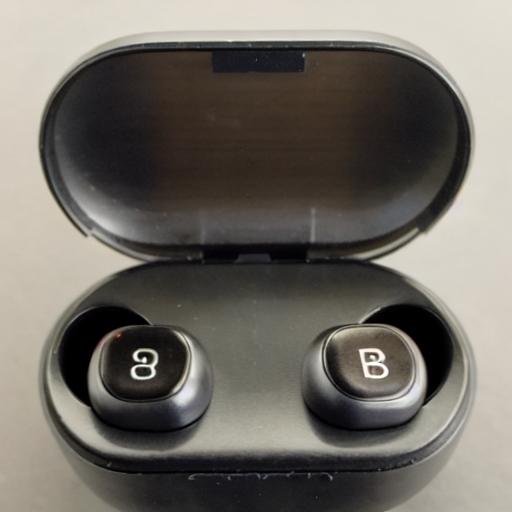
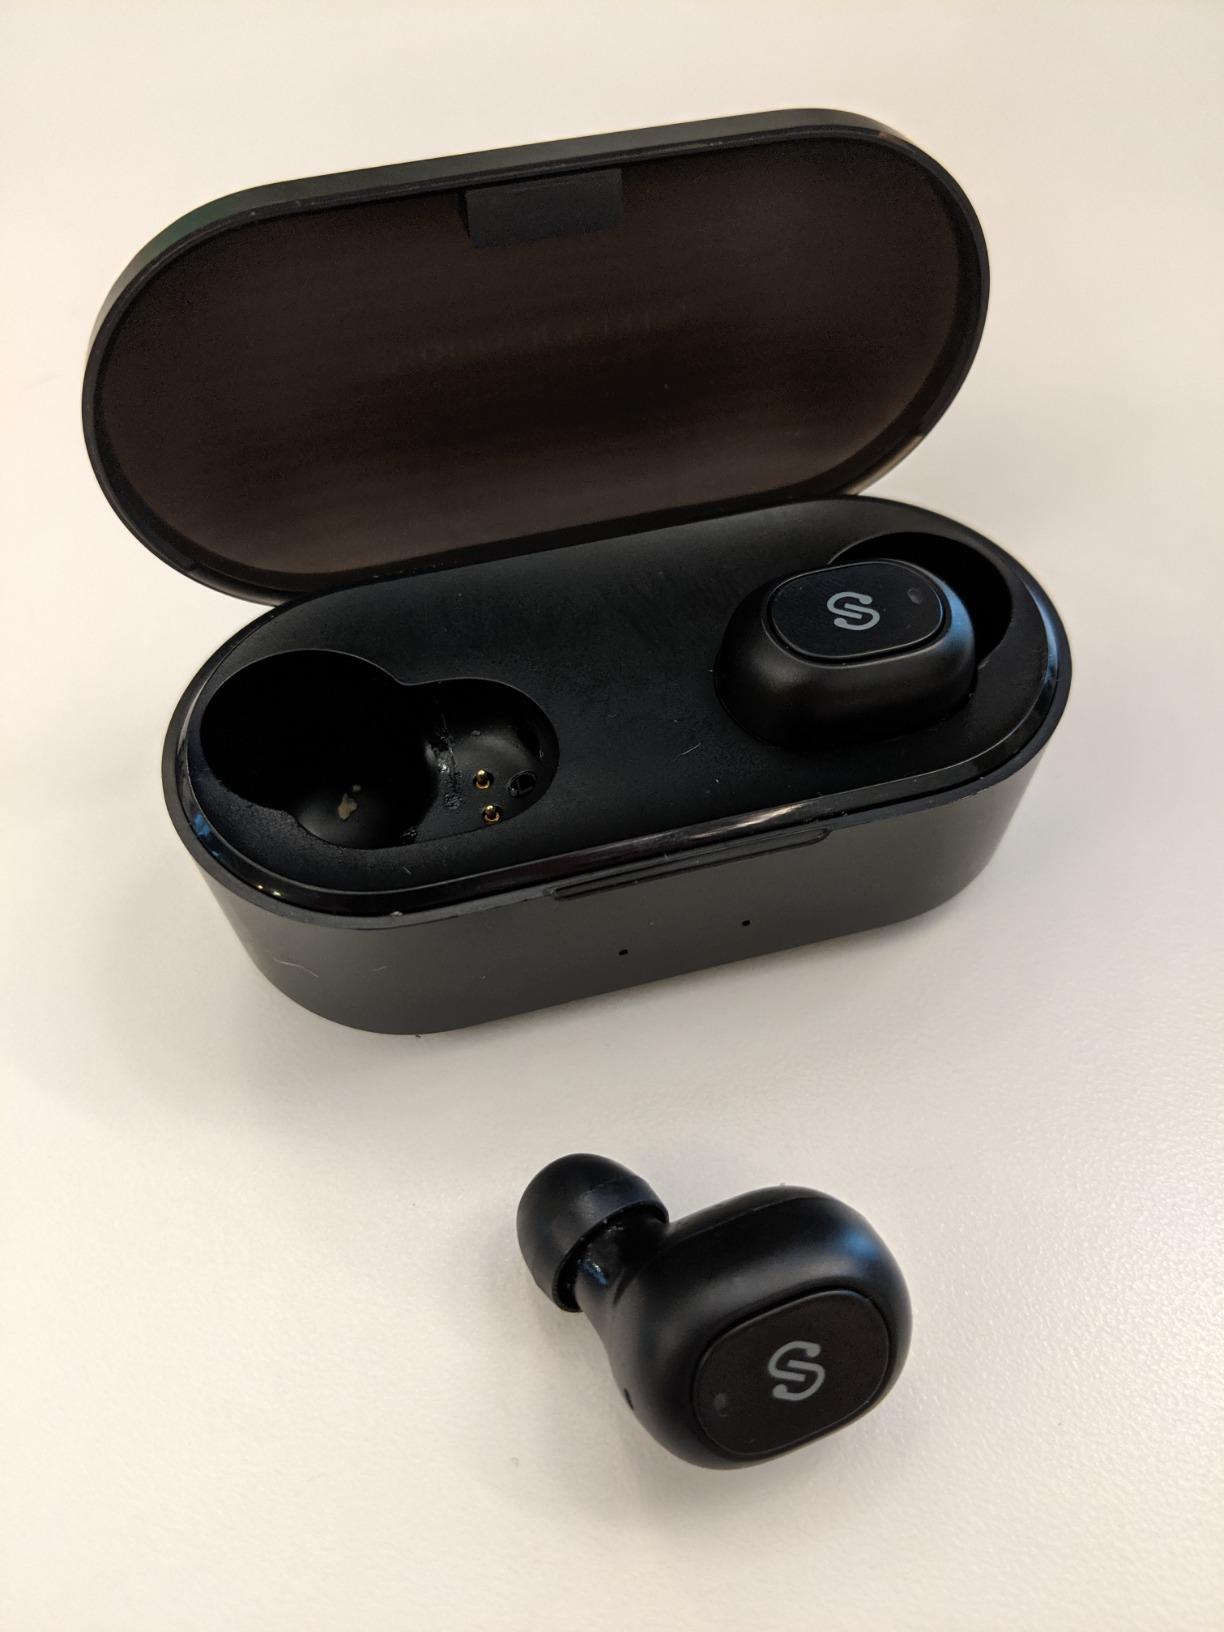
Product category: earbuds
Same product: no